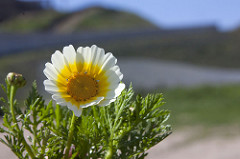
Flower: daisy